DEC Salzburg Eagles

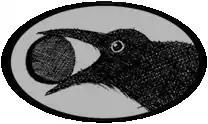
Logo of The Ravens Salzburg, used 2001 to 2010

The DEC Salzburg Eagles are an Austrian ice hockey club in the European Women's Hockey League (EWHL). They play in Salzburg, Austria at the Eisarena Salzburg.